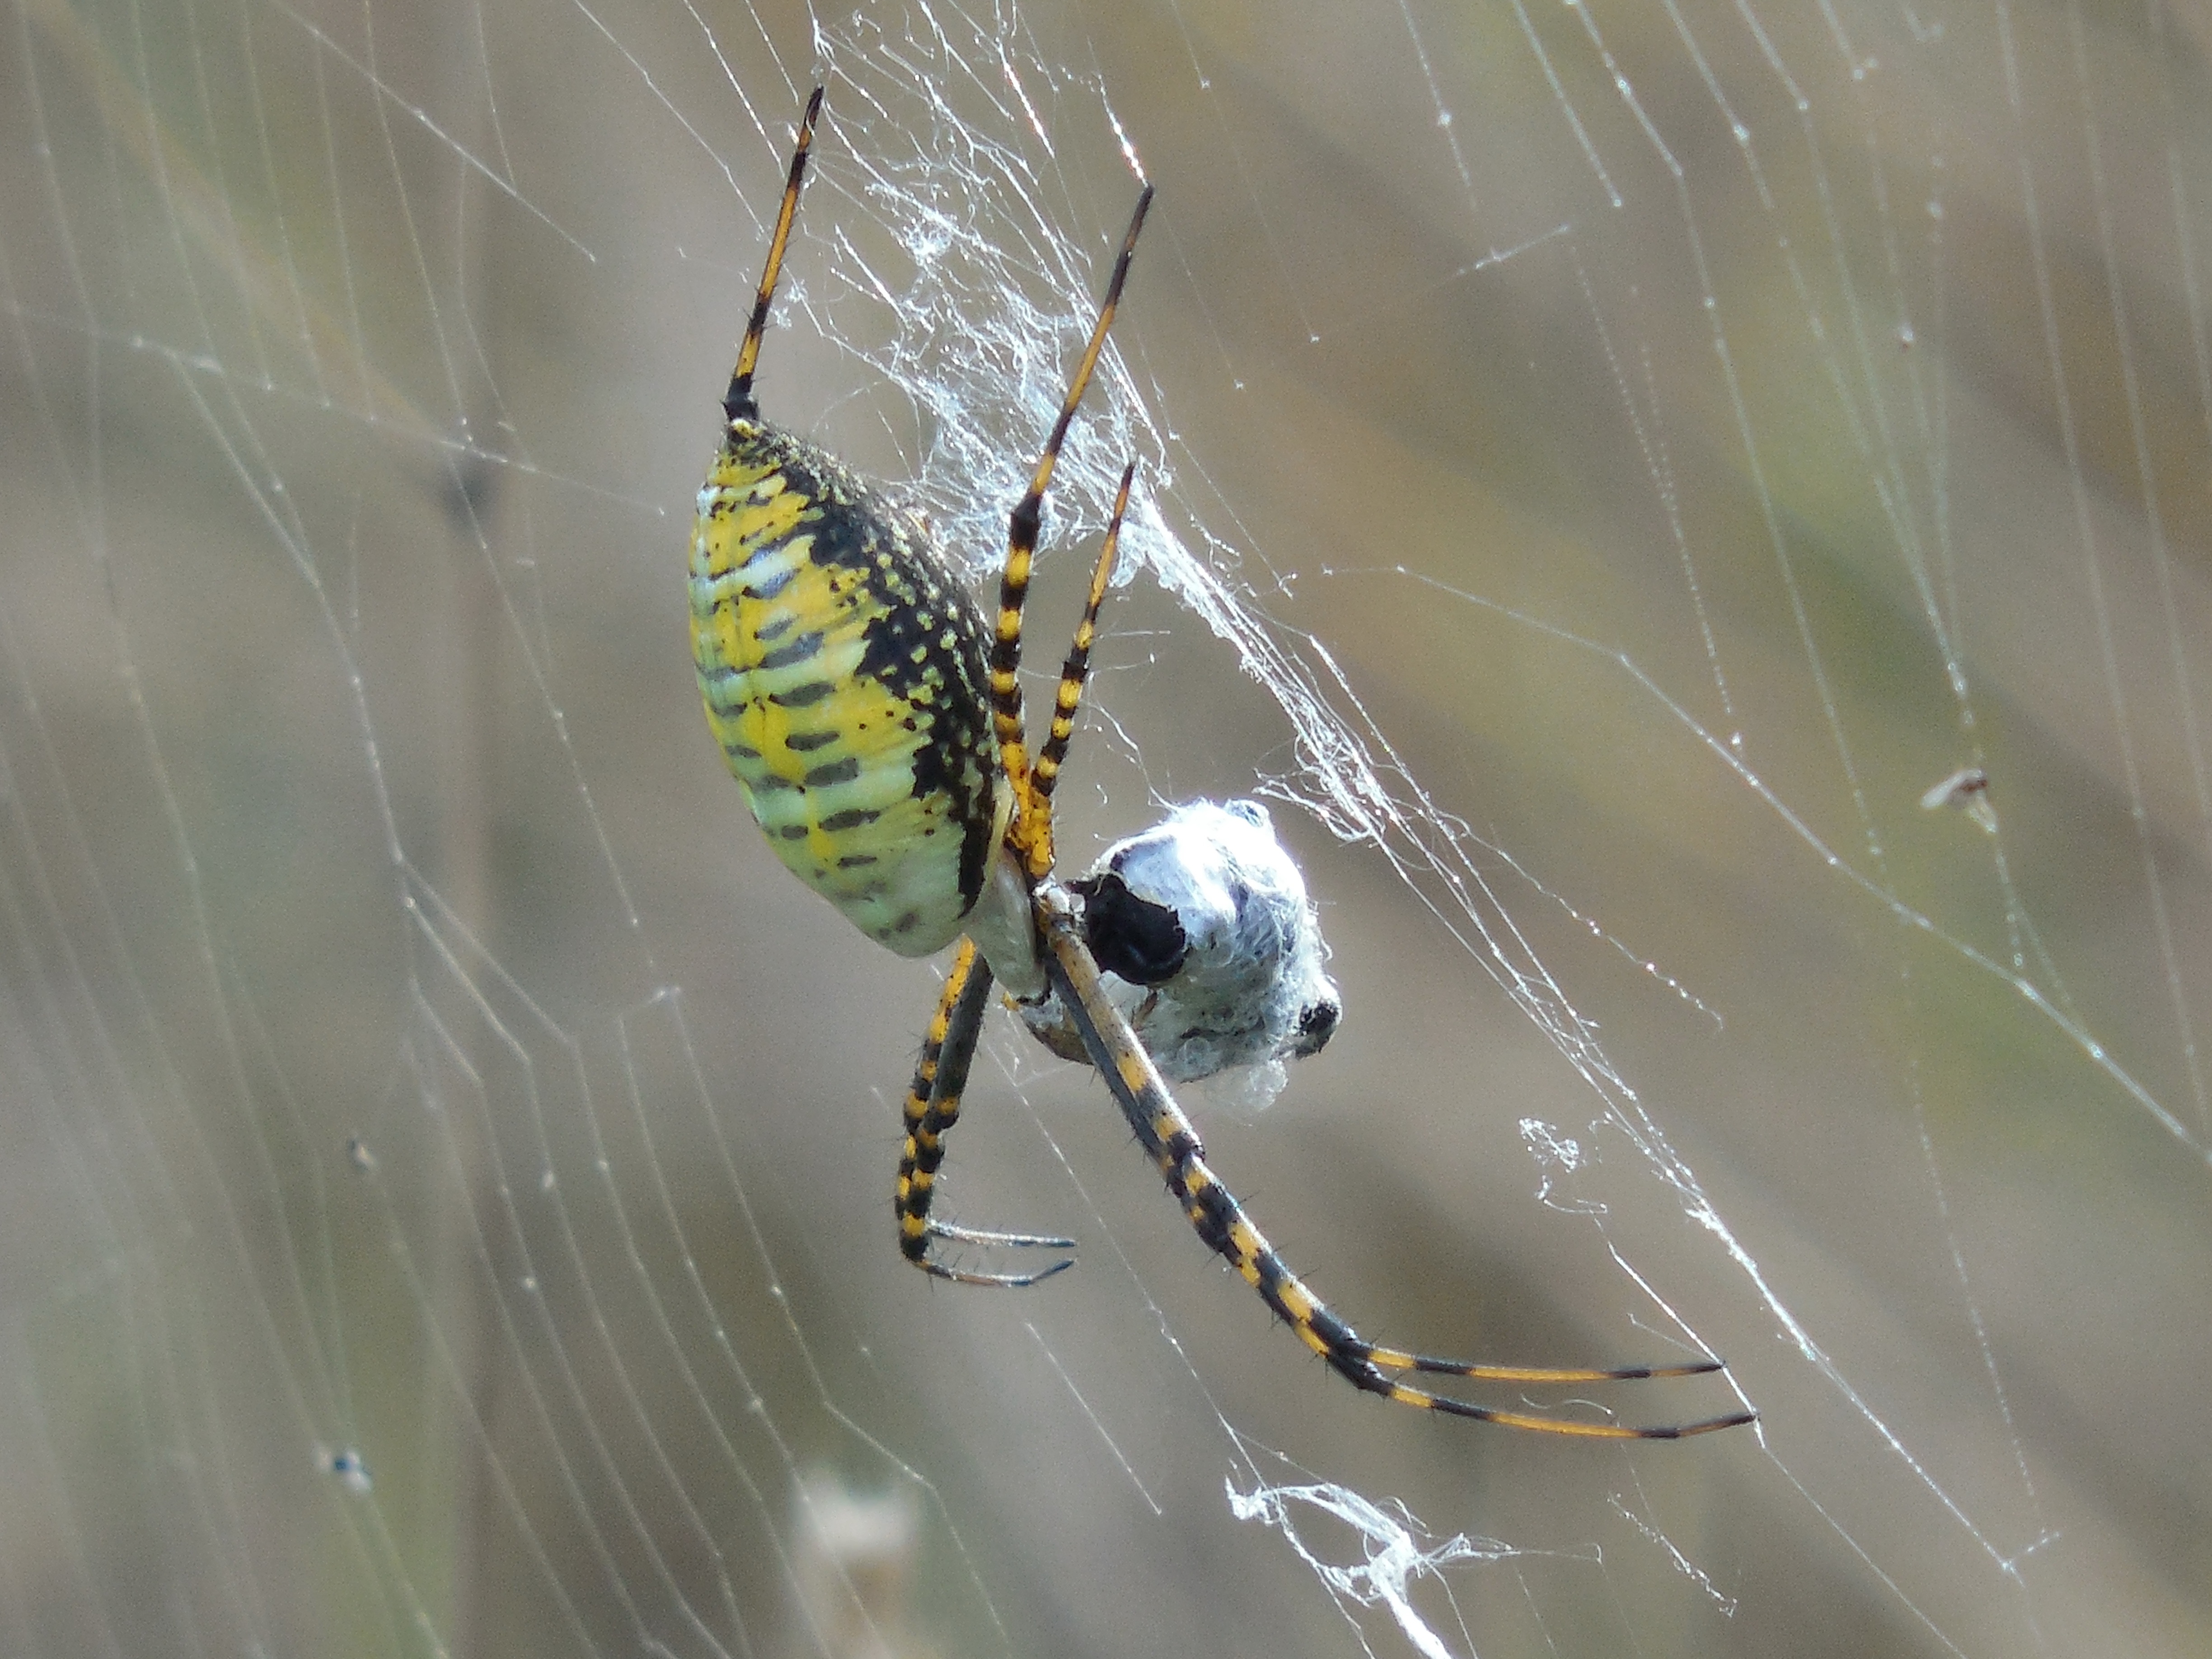
nature, outdoor, wing, white, spooky, animal, wildlife, wild, leg, web, insect, macro, yellow, close, fauna, invertebrate, spider web, close up, spider, scary, arachnid, garden spider, creature, argiope, weaver, macro photography, poisonous, arthropod, arachnophobia, abdomen, european garden spider, araneus, orb weaver spider, yellow garden spider